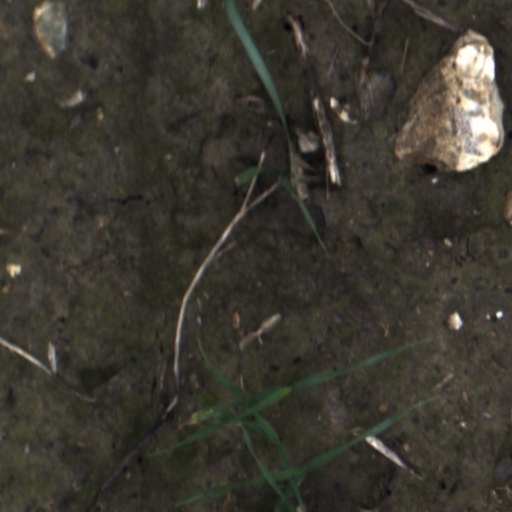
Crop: wheat